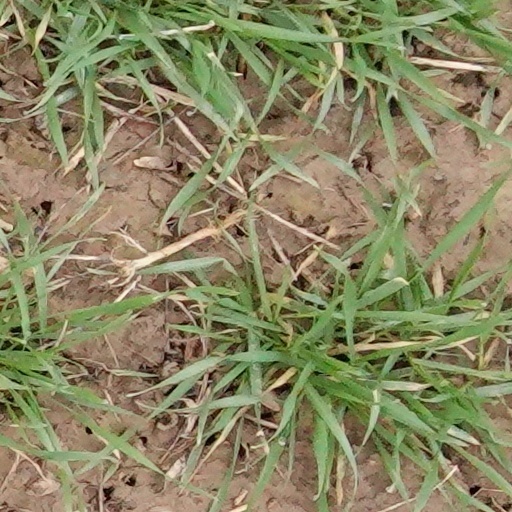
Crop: wheat